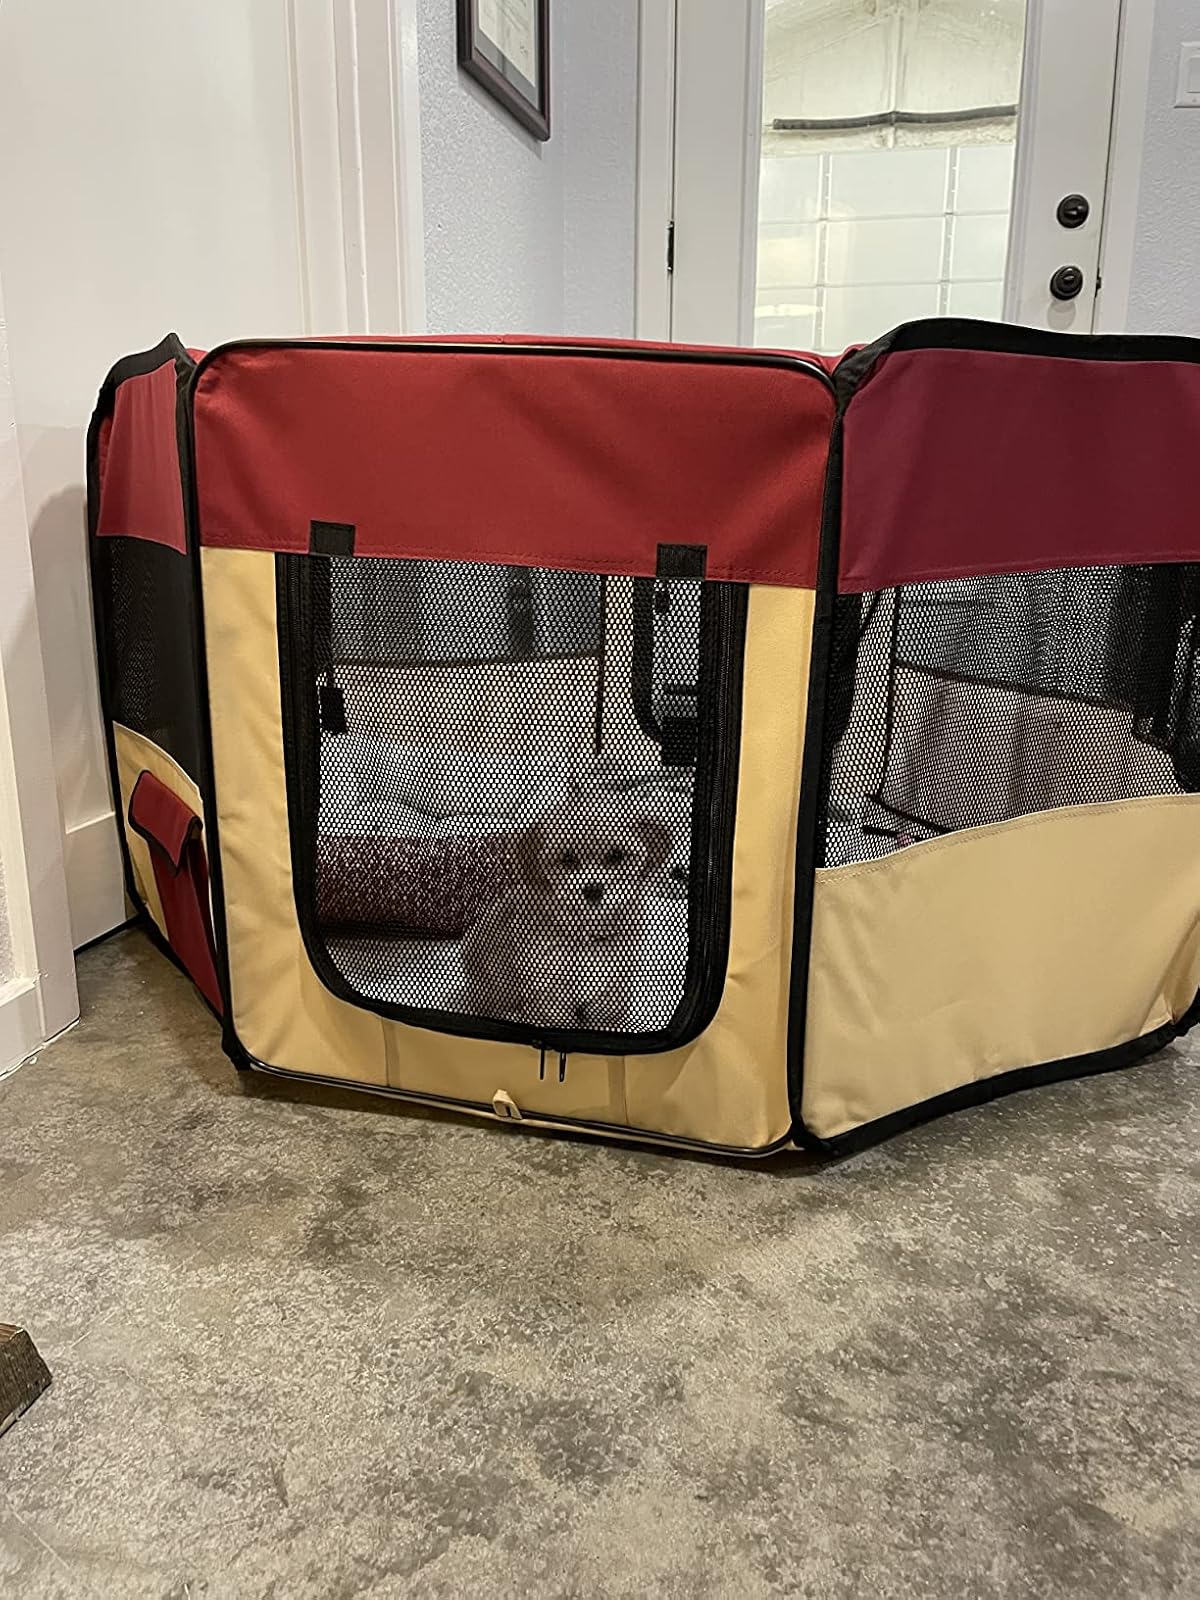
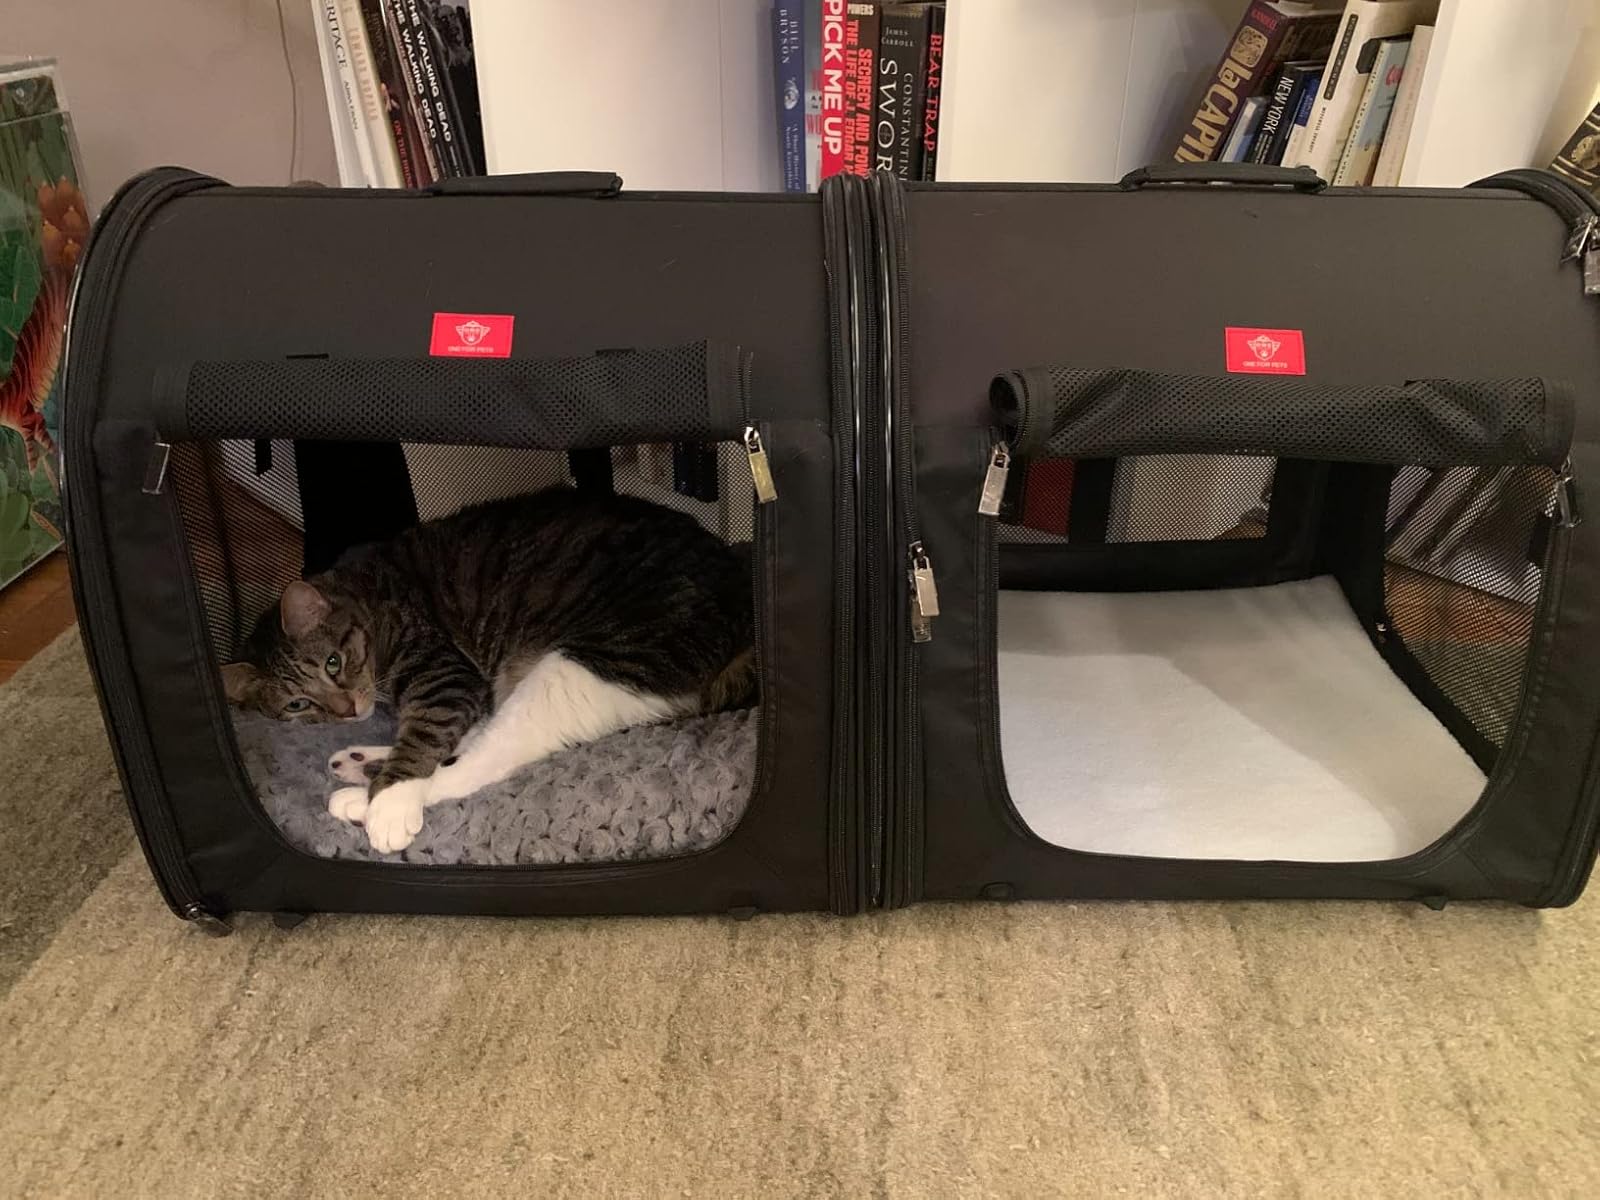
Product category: items_kennel
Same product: no